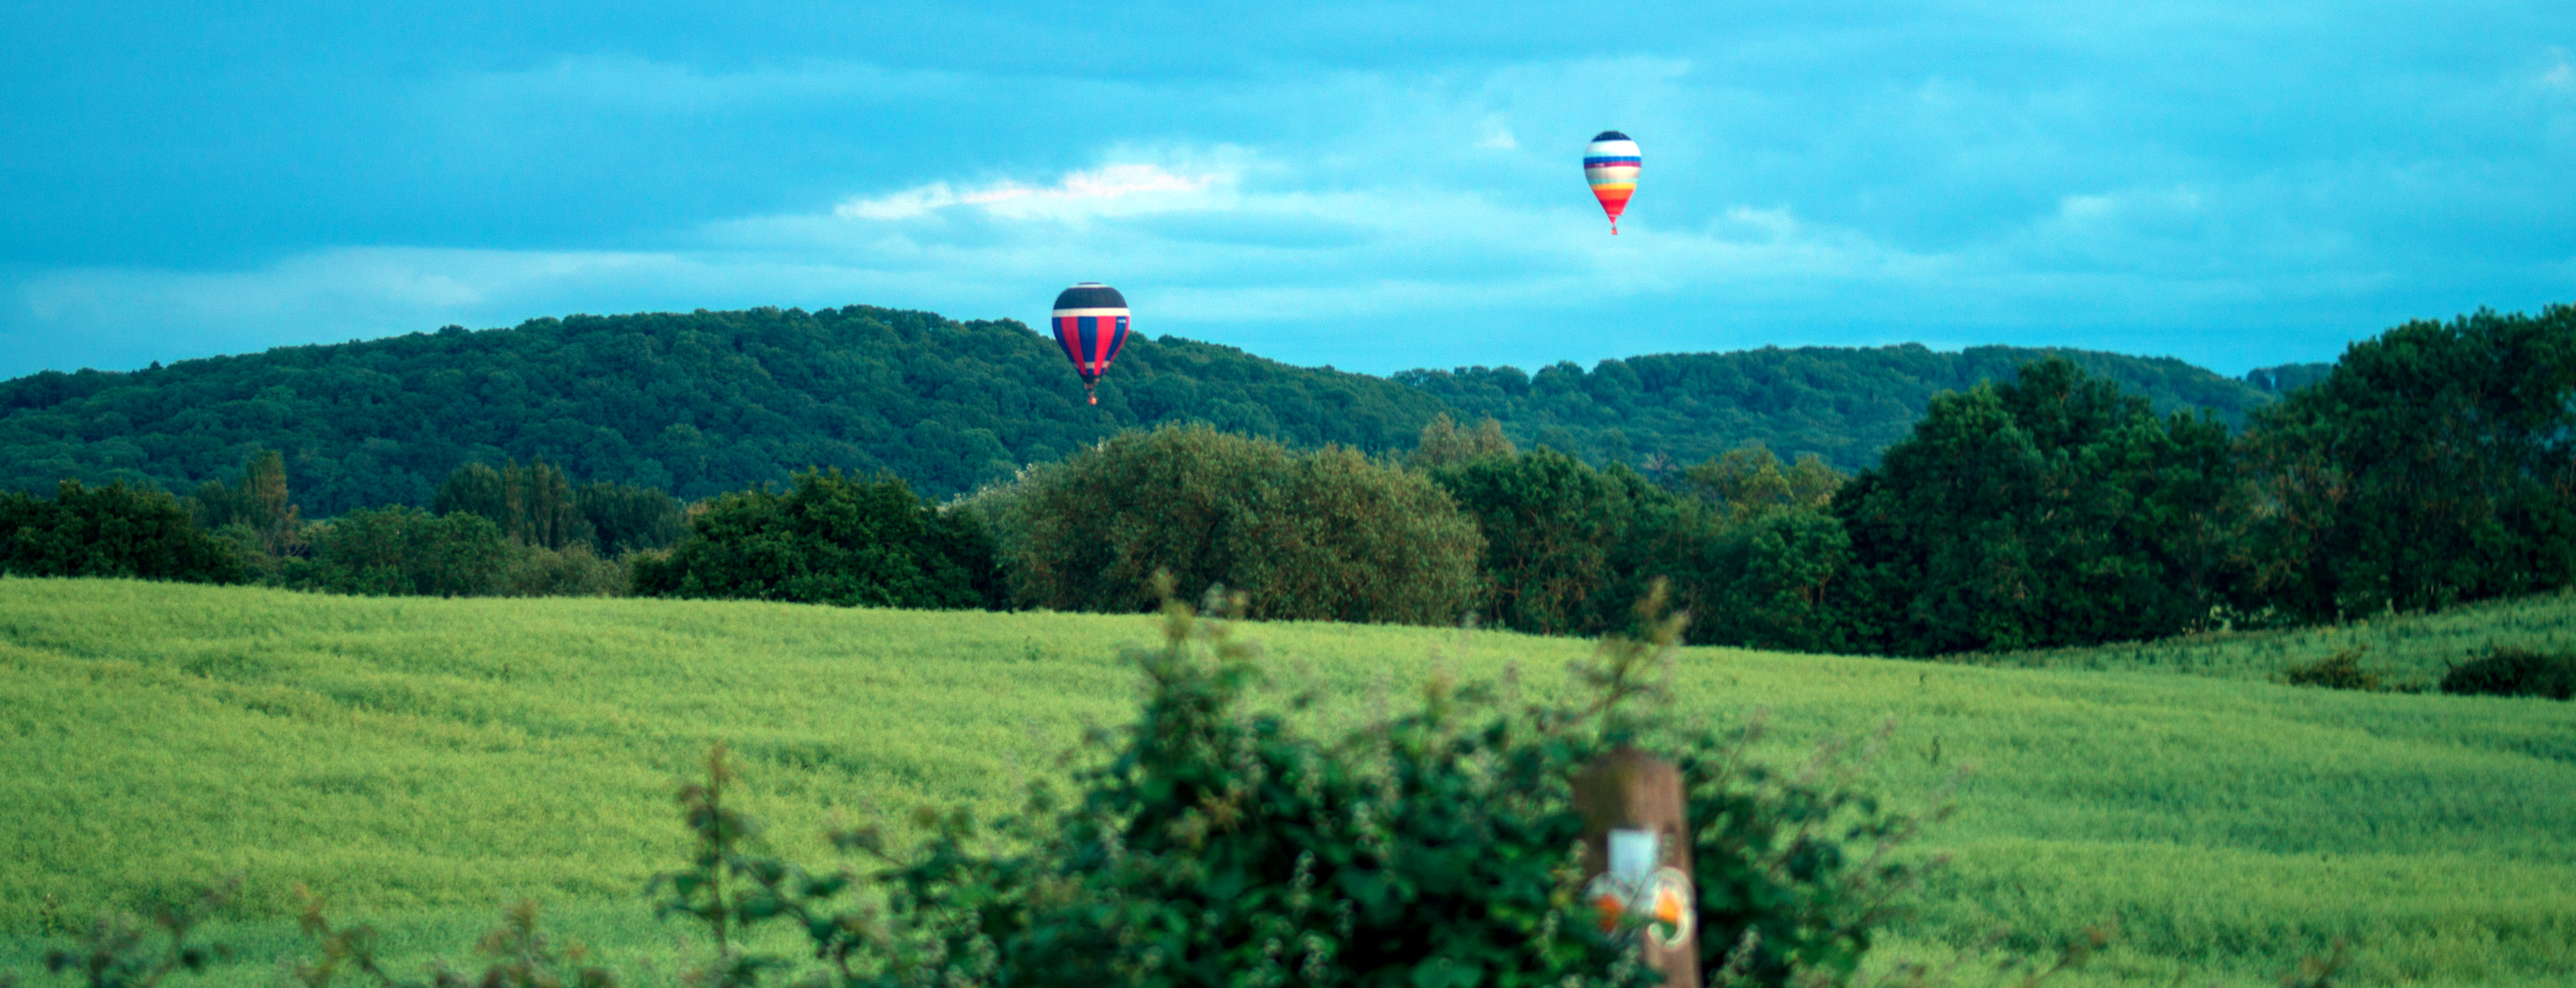
landscape, tree, post, cloud, sky, field, meadow, prairie, countryside, air, hill, balloon, land, country, summer, range, bush, rural, green, blue, agriculture, plain, trees, hills, clouds, grassland, balloons, hot, bushes, scape, habitat, ecosystem, rural area